Dome of Yusuf Agha

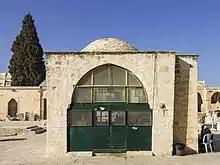
The Dome of Yusuf Agha in a plaza in the al-Aqsa Compound

The Dome of Yusuf Agha is a small square building with a dome in the al-Aqsa Compound, in the courtyard between the Islamic Museum and al-Aqsa Mosque (al-Qibli).